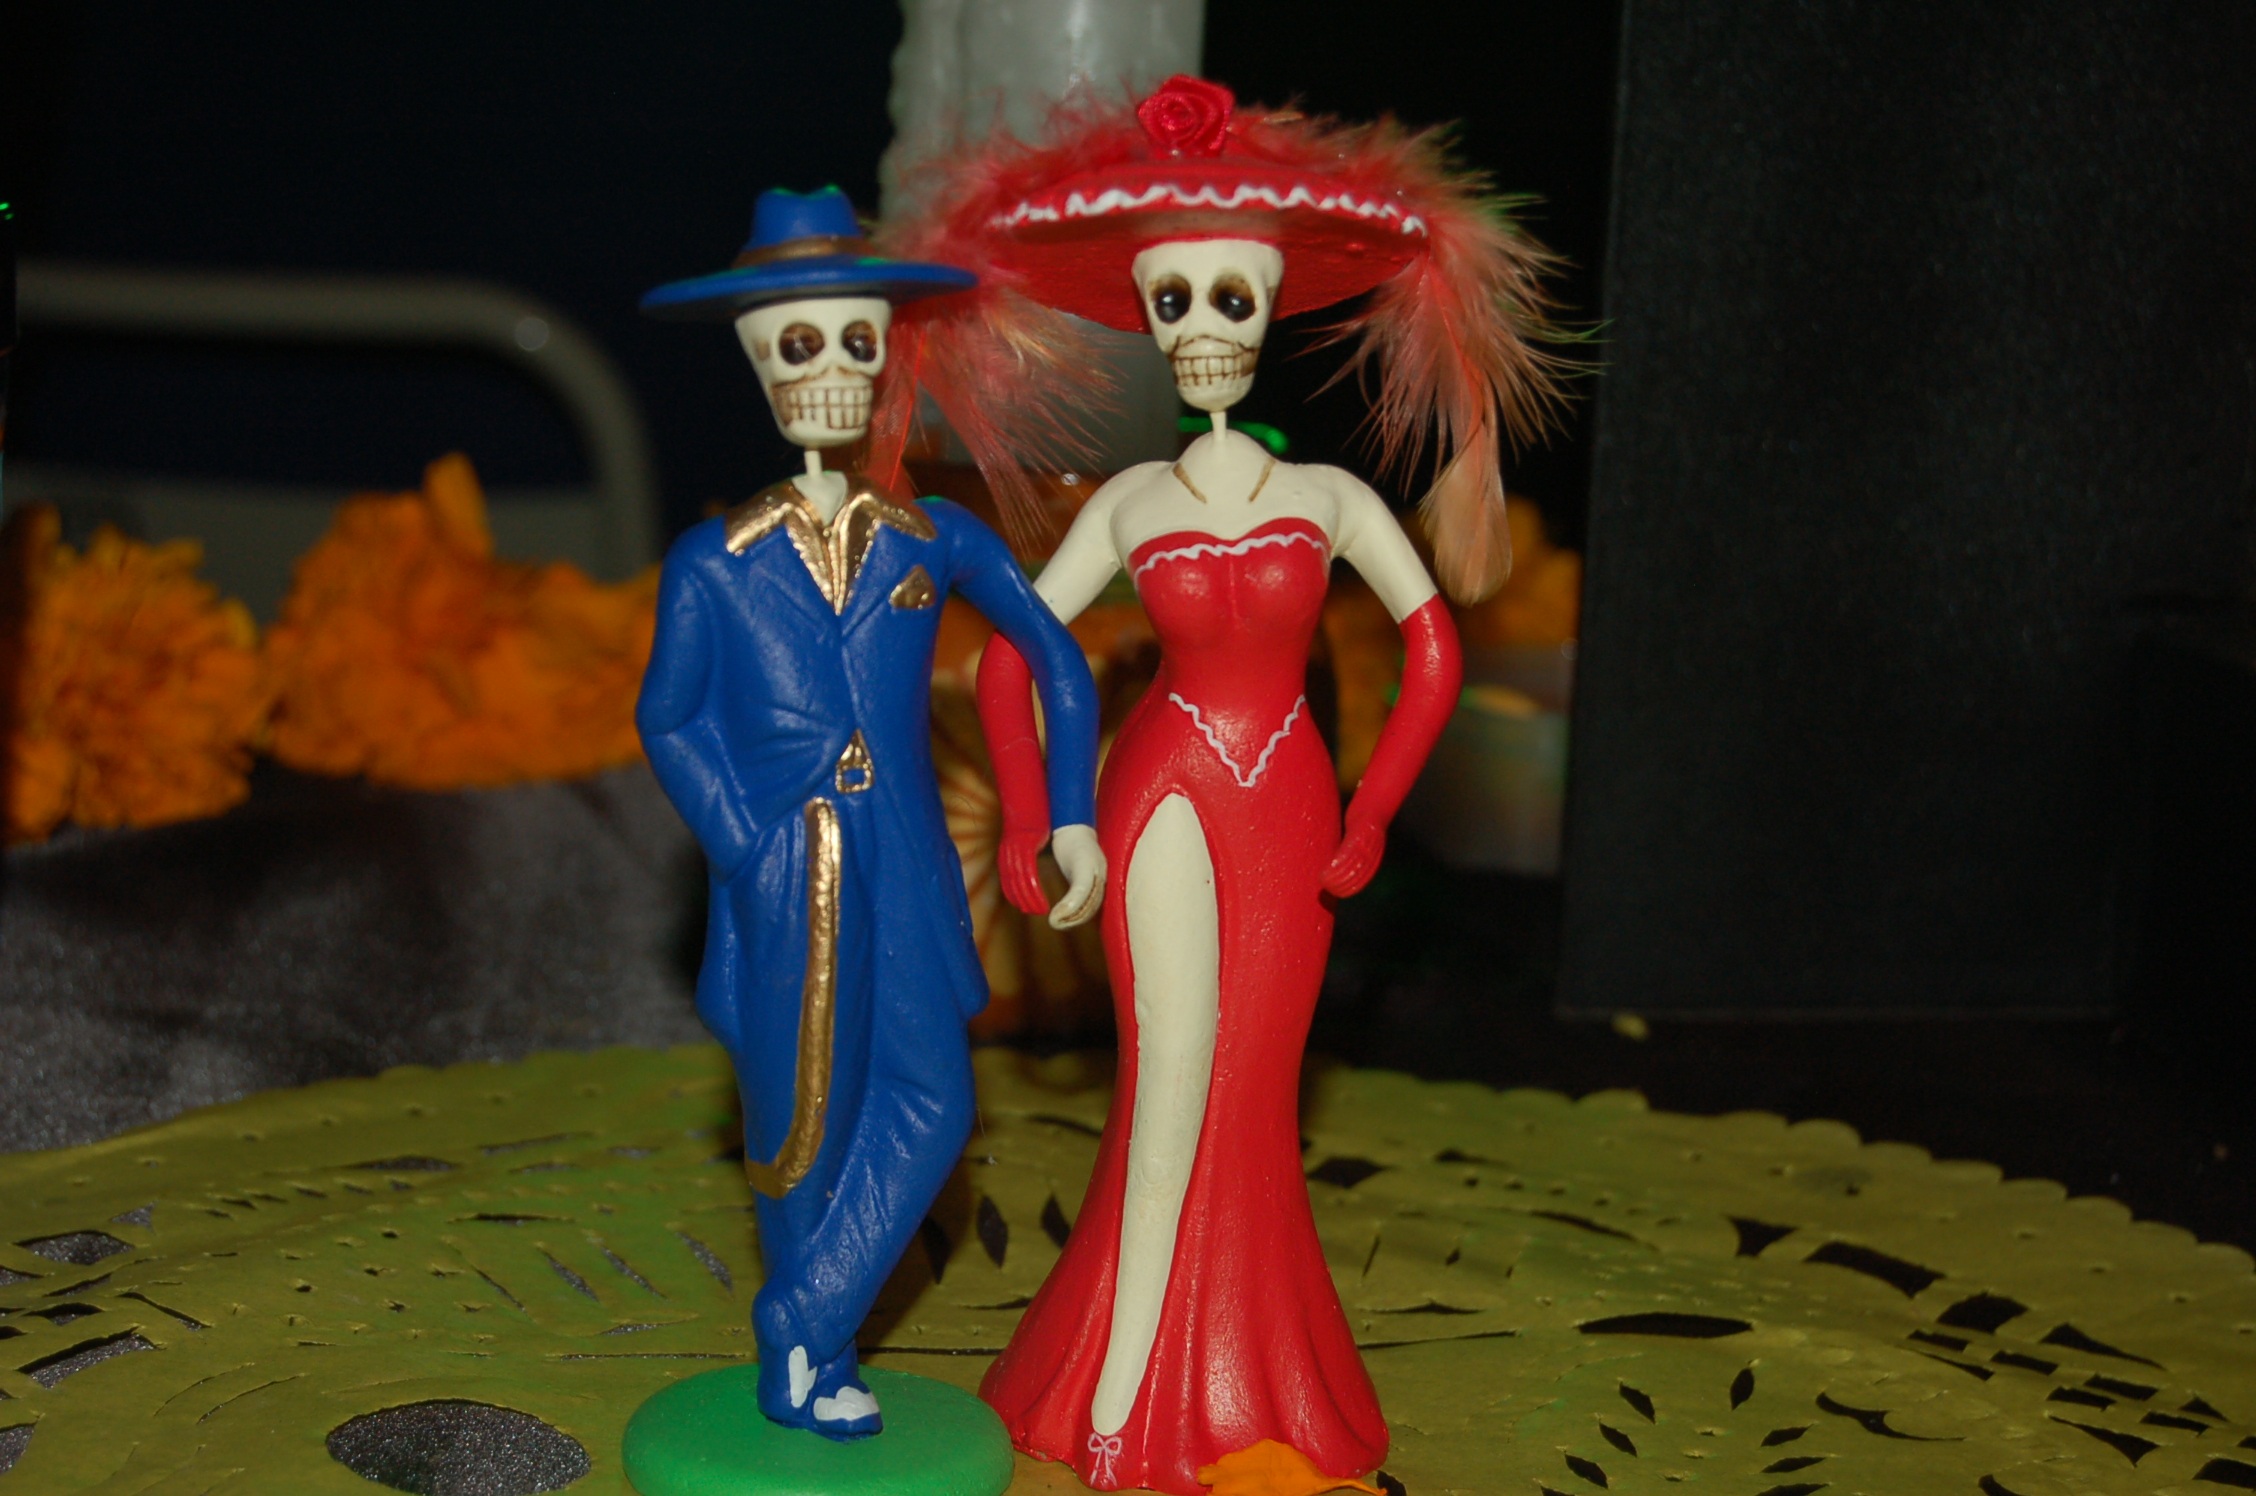
red, color, offering, clothing, skull, toy, crafts, mexico, figurine, culture, tradition, mexican, day of the dead, latino, katrinas